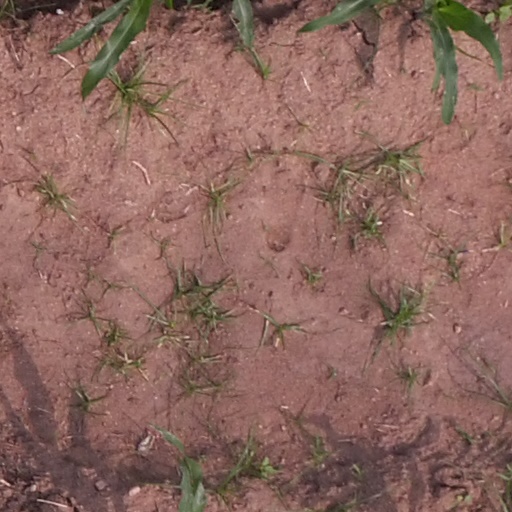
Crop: maize; corn